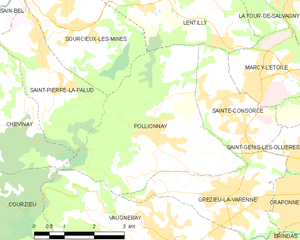
Carte des communes françaises
Pollionnay est une commune française, située dans le département du Rhône en région Auvergne-Rhône-Alpes, à 17 km à l'ouest de Lyon.